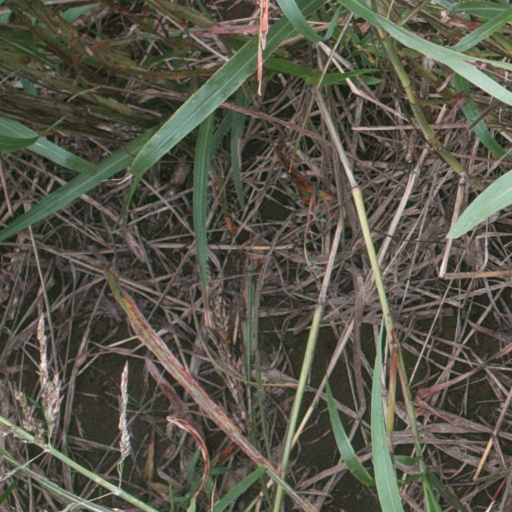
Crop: sorghum